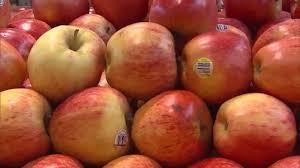
Label: apples